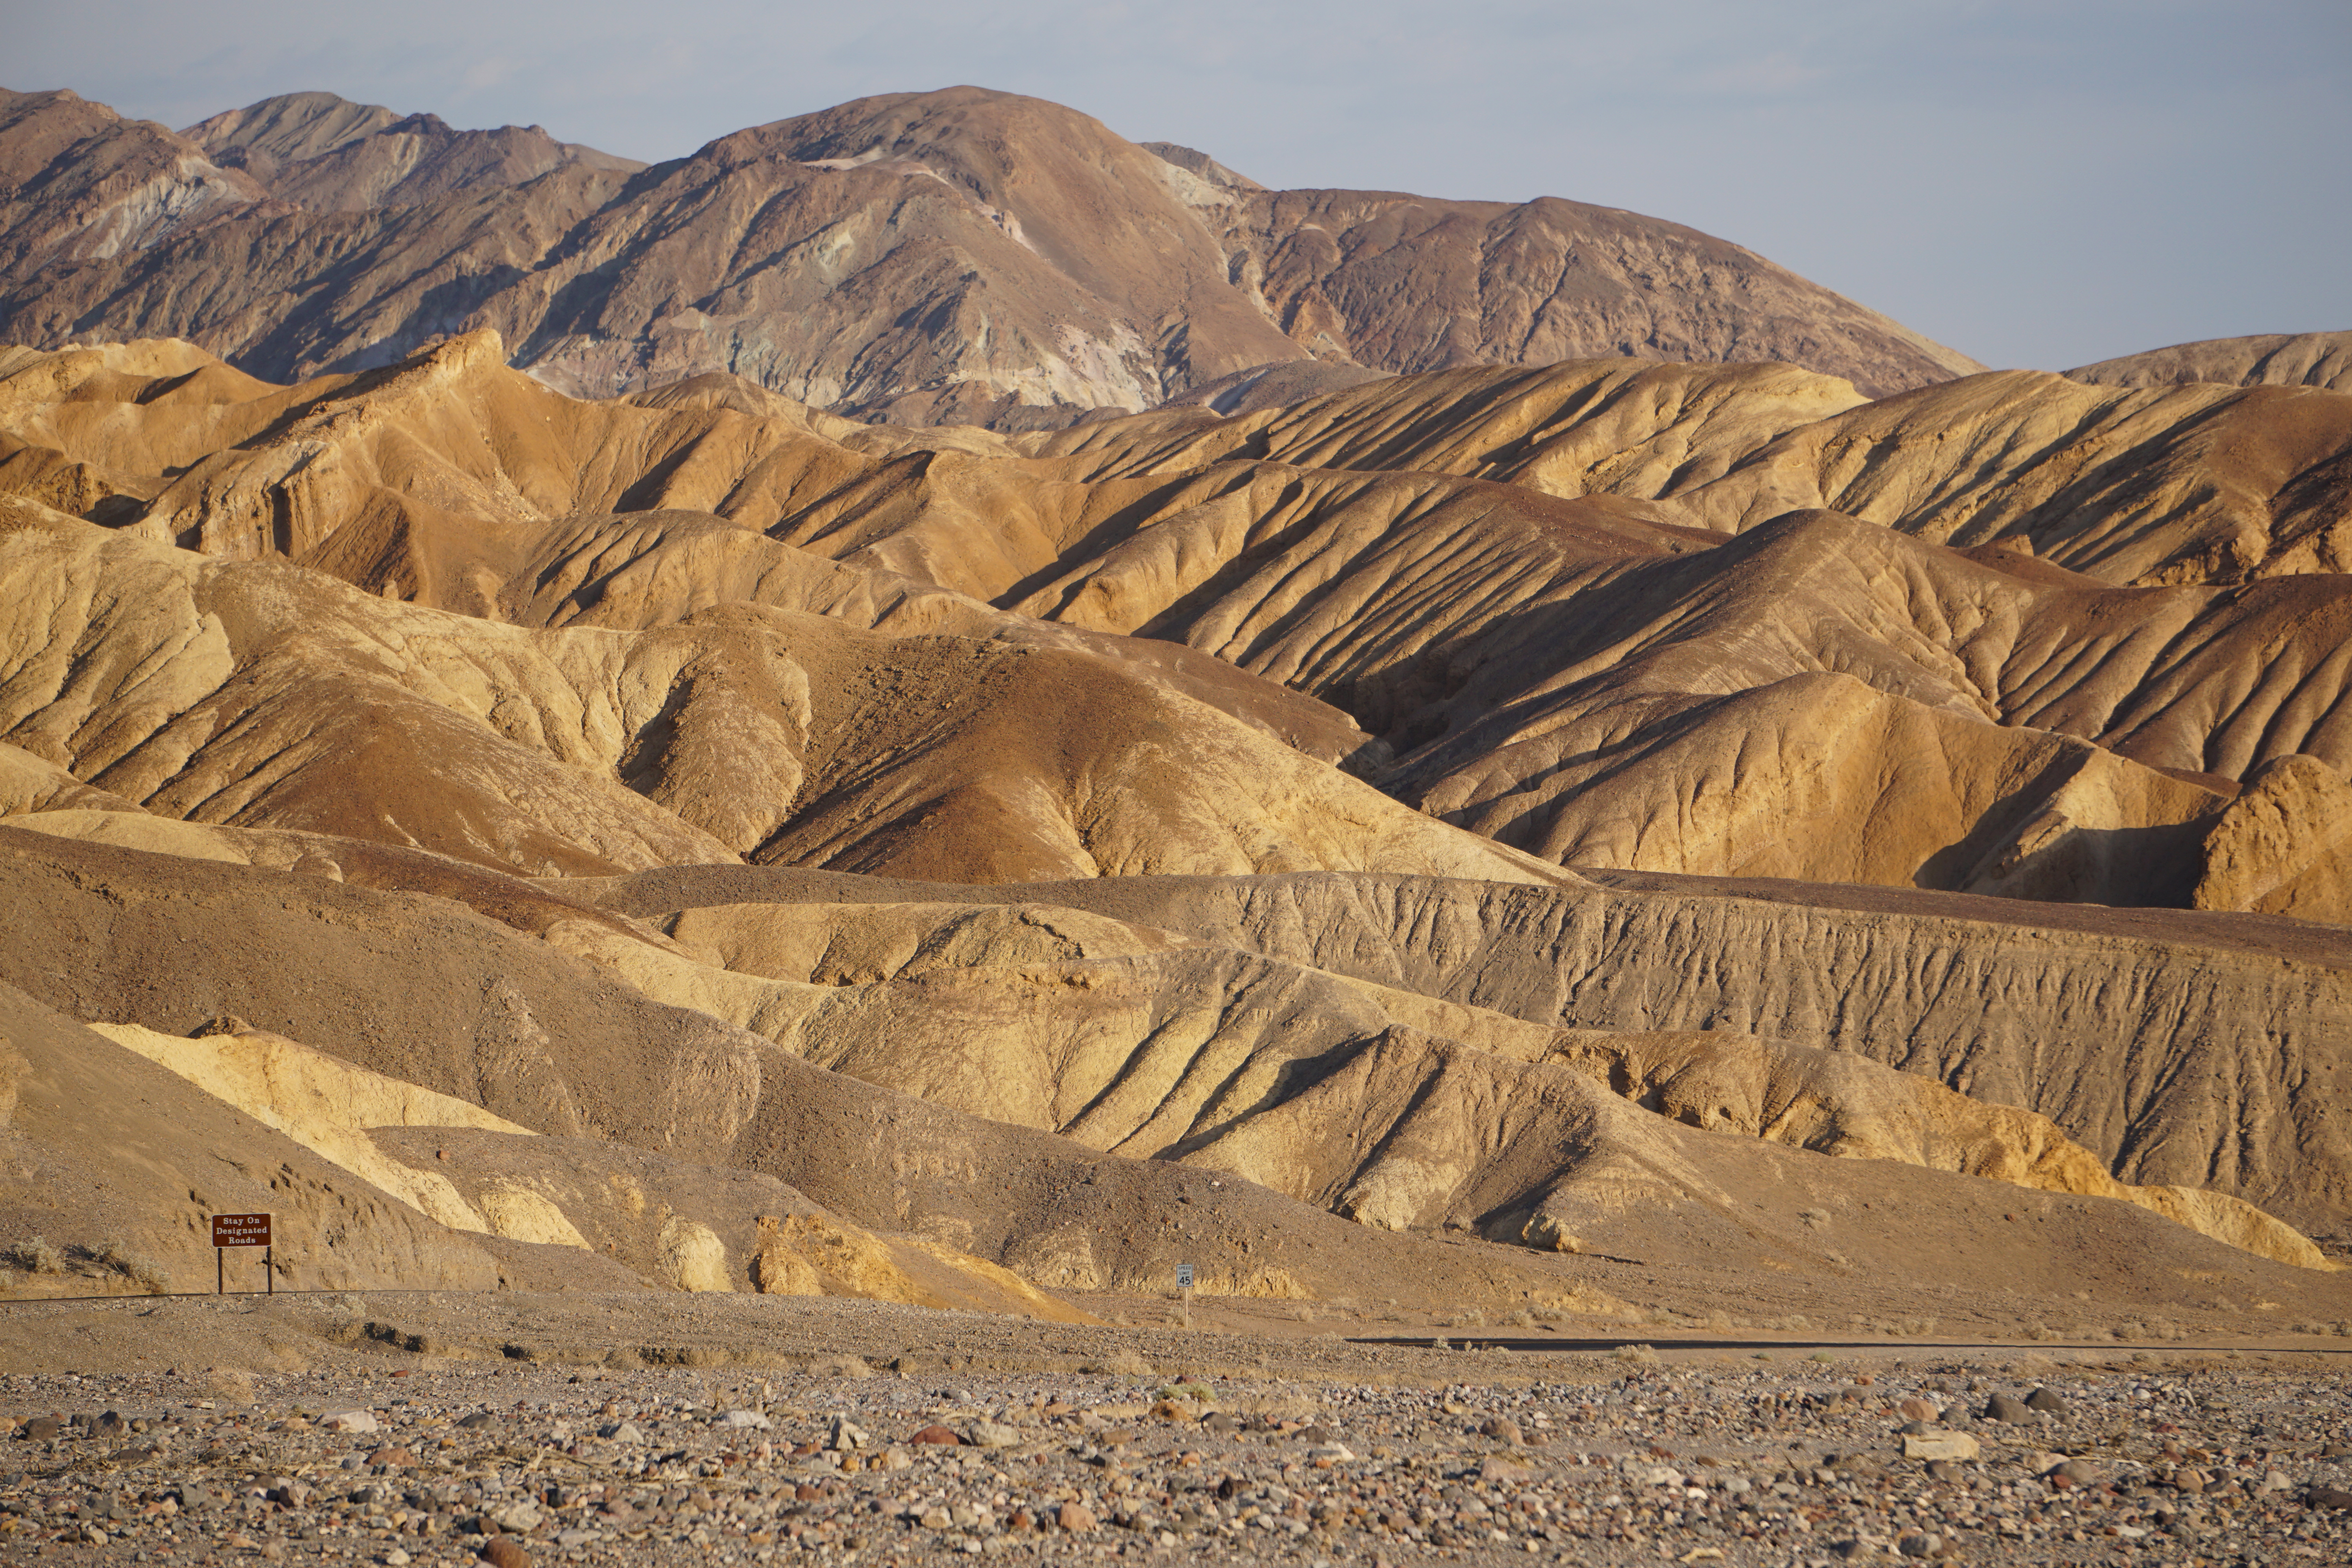
usa, death, valley, summer, desert, heat, mountain, blue, sky, bedrock, slope, terrain, natural landscape, formation, mountainous landforms, landscape, outcrop, makhtesh, aeolian landform, mountain range, fault, erosion, hill, plateau, road, massif, soil, fell, rock, batholith, badlands, escarpment, intrusion, ridge, blowout, sand, grassland, wadi, butte, cliff, summit, dirt road, tundra, volcanic field, shrubland, ar te, cloud, klippe, tree, sahara, volcanic landform